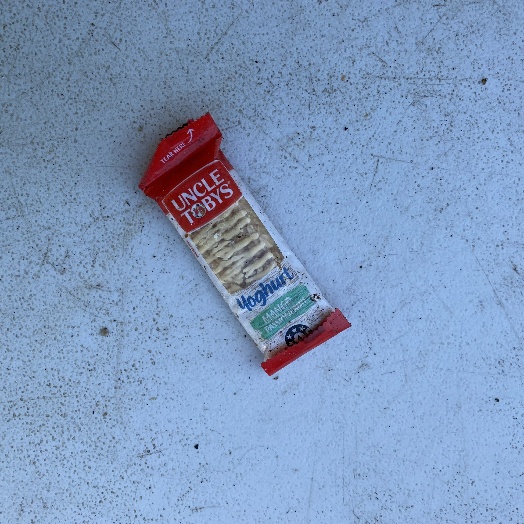
Label: Plastic